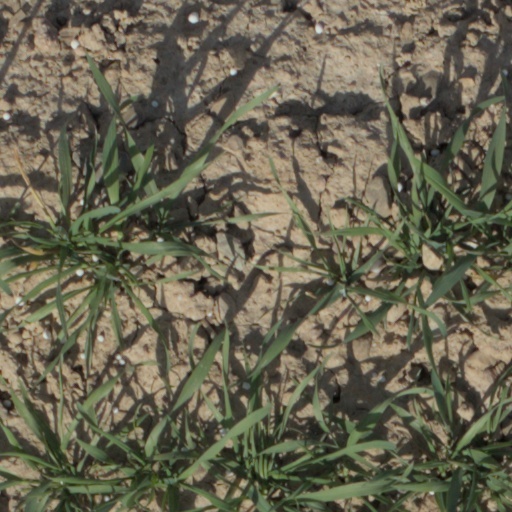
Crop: wheat